National Palace (Mexico)

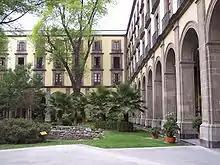
Palacio Nacional garden

The land and the buildings on it were claimed by Hernán Cortés, who had architects Rodrigo de Pontocillos and Juan Rodríguez rebuild the palace while Cortés lived in the "Old Houses" (now the Nacional Monte de Piedad building) across the plaza from 1521 to 1530.